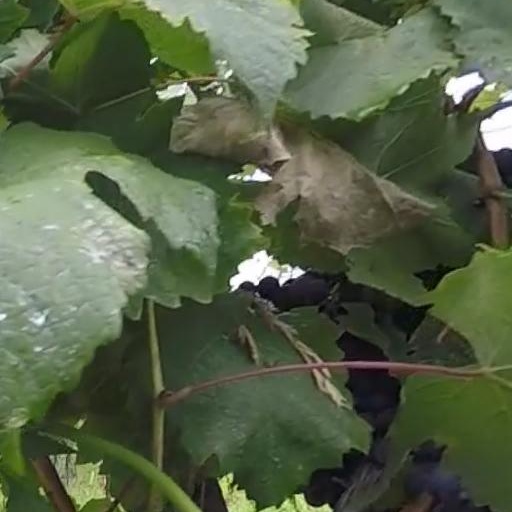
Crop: grape